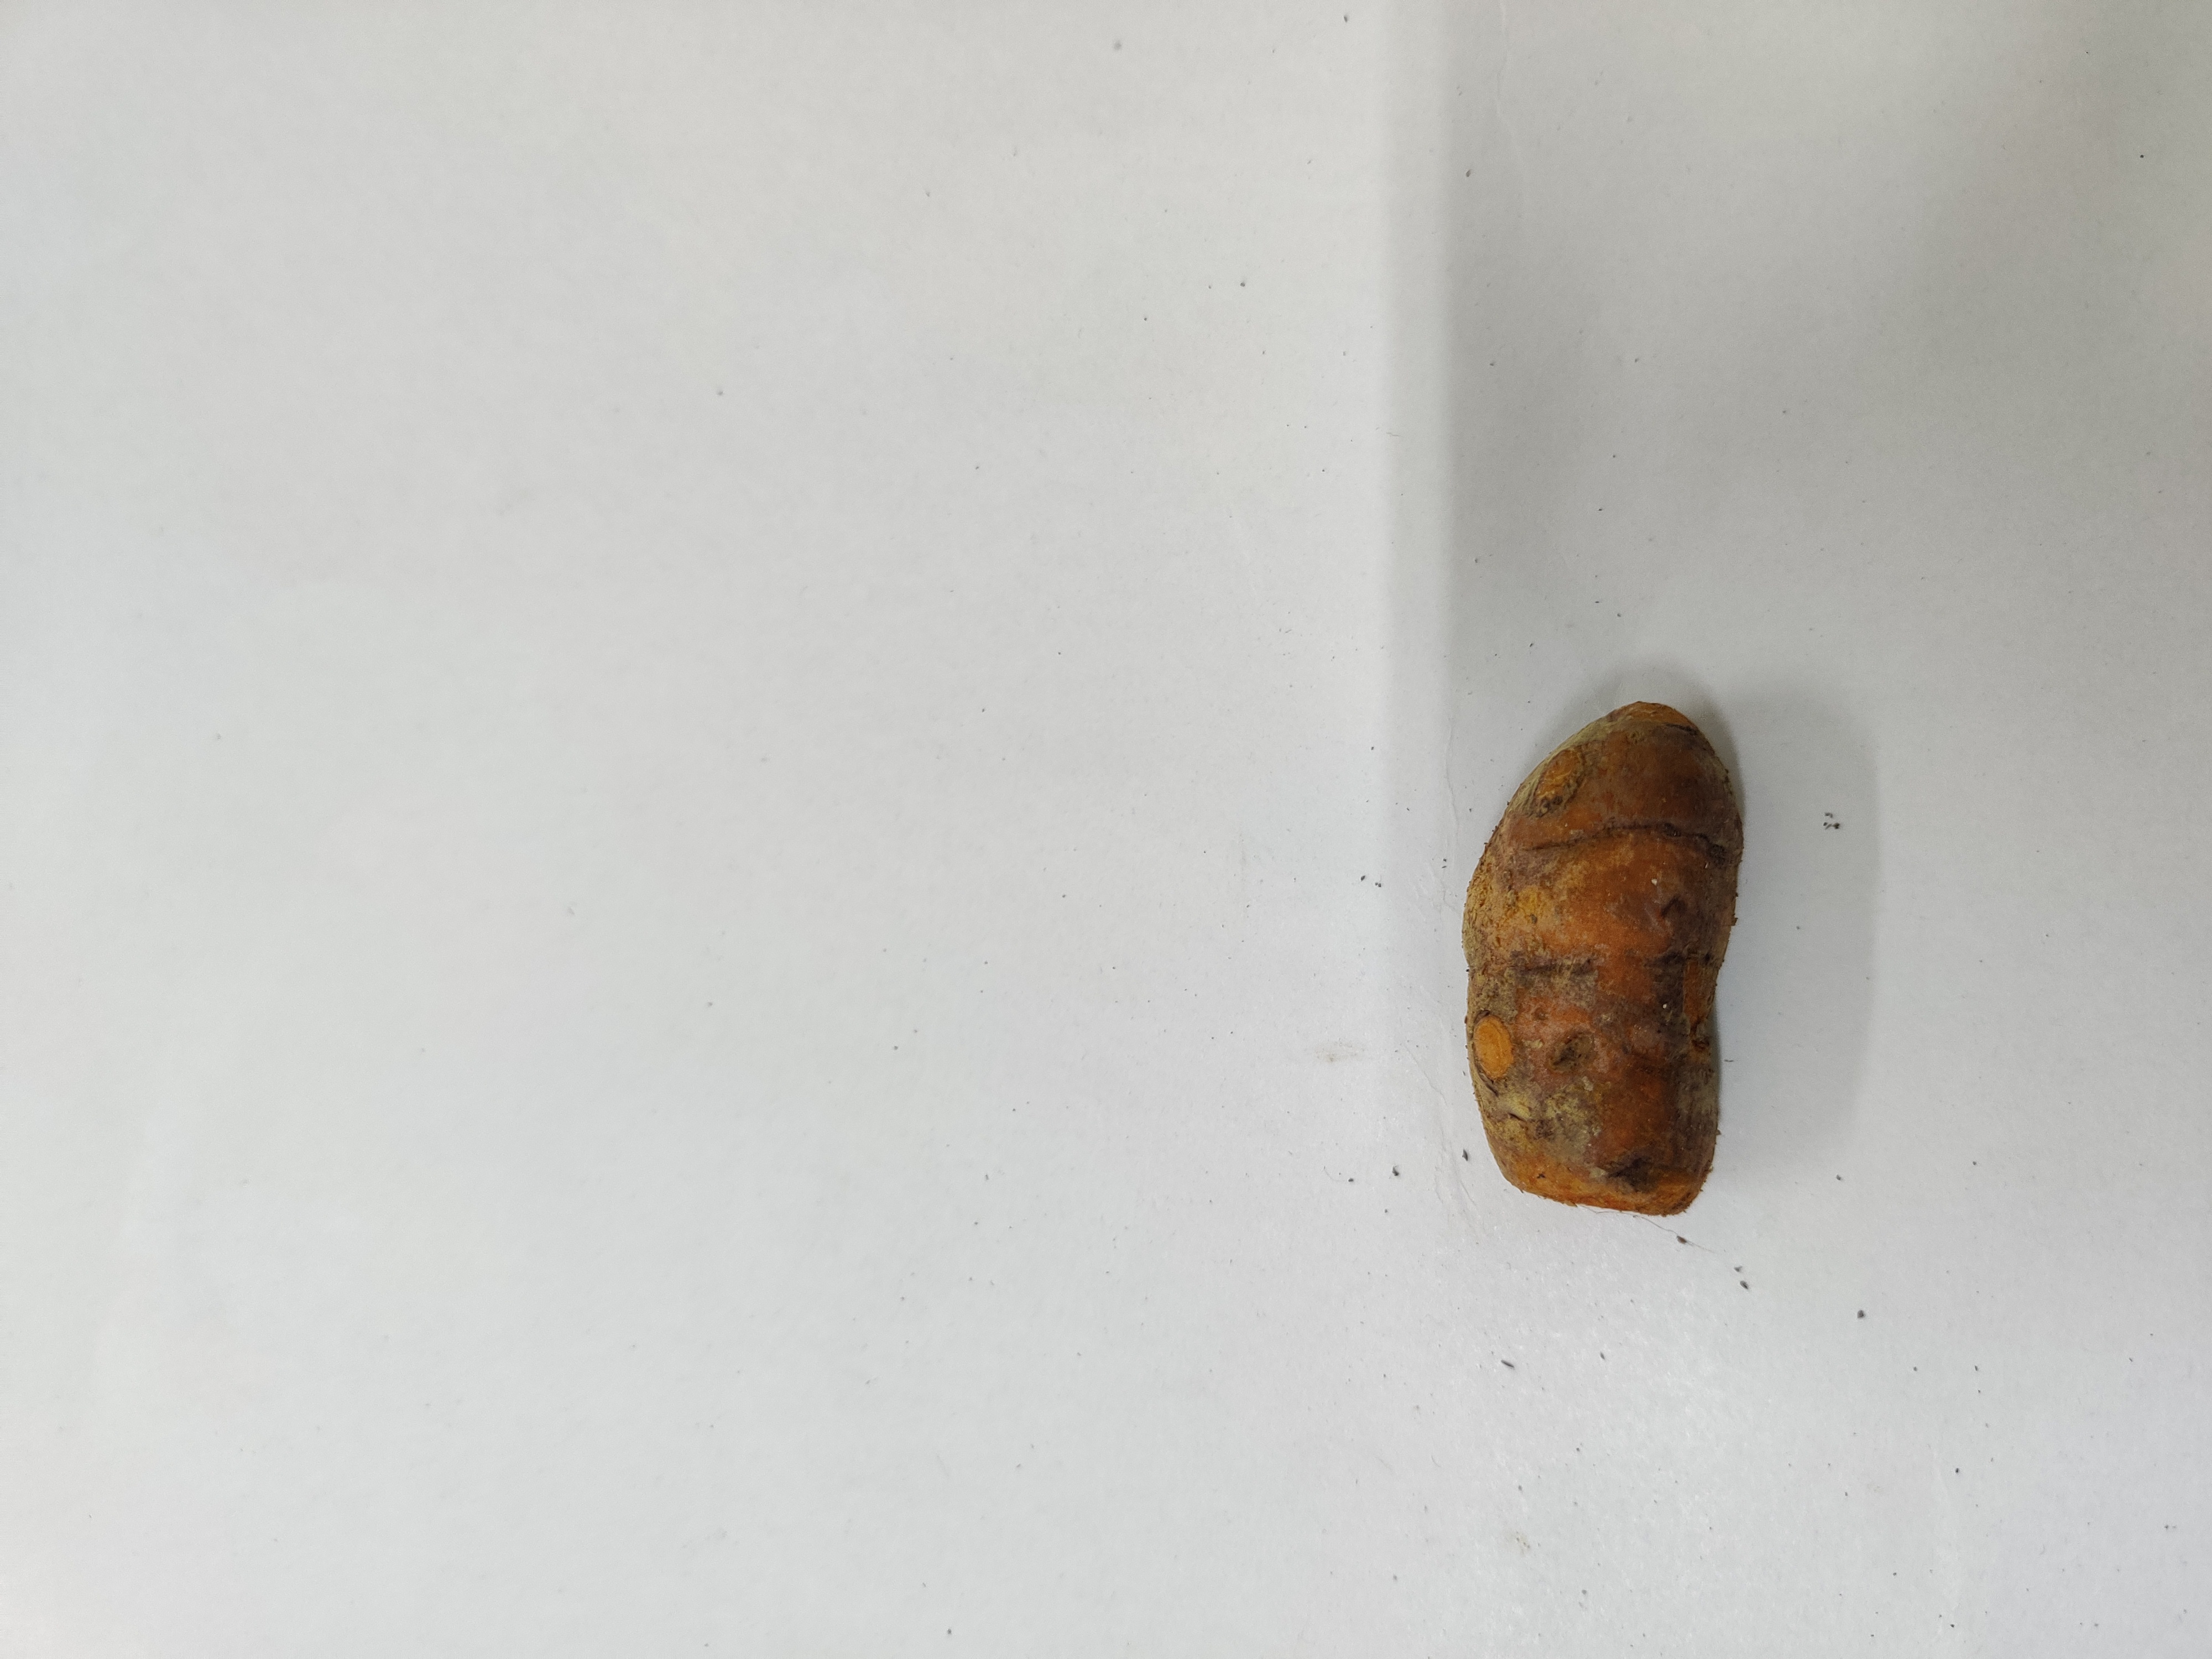
Crop: Turmeric
Condition: Fresh